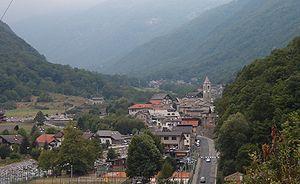
Chialamberto est une commune italienne de la ville métropolitaine de Turin dans la région Piémont en Italie.